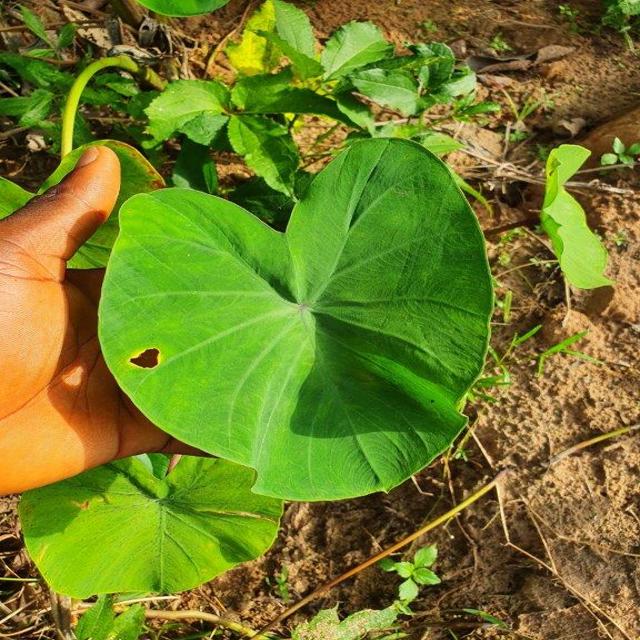
Label: Healthy